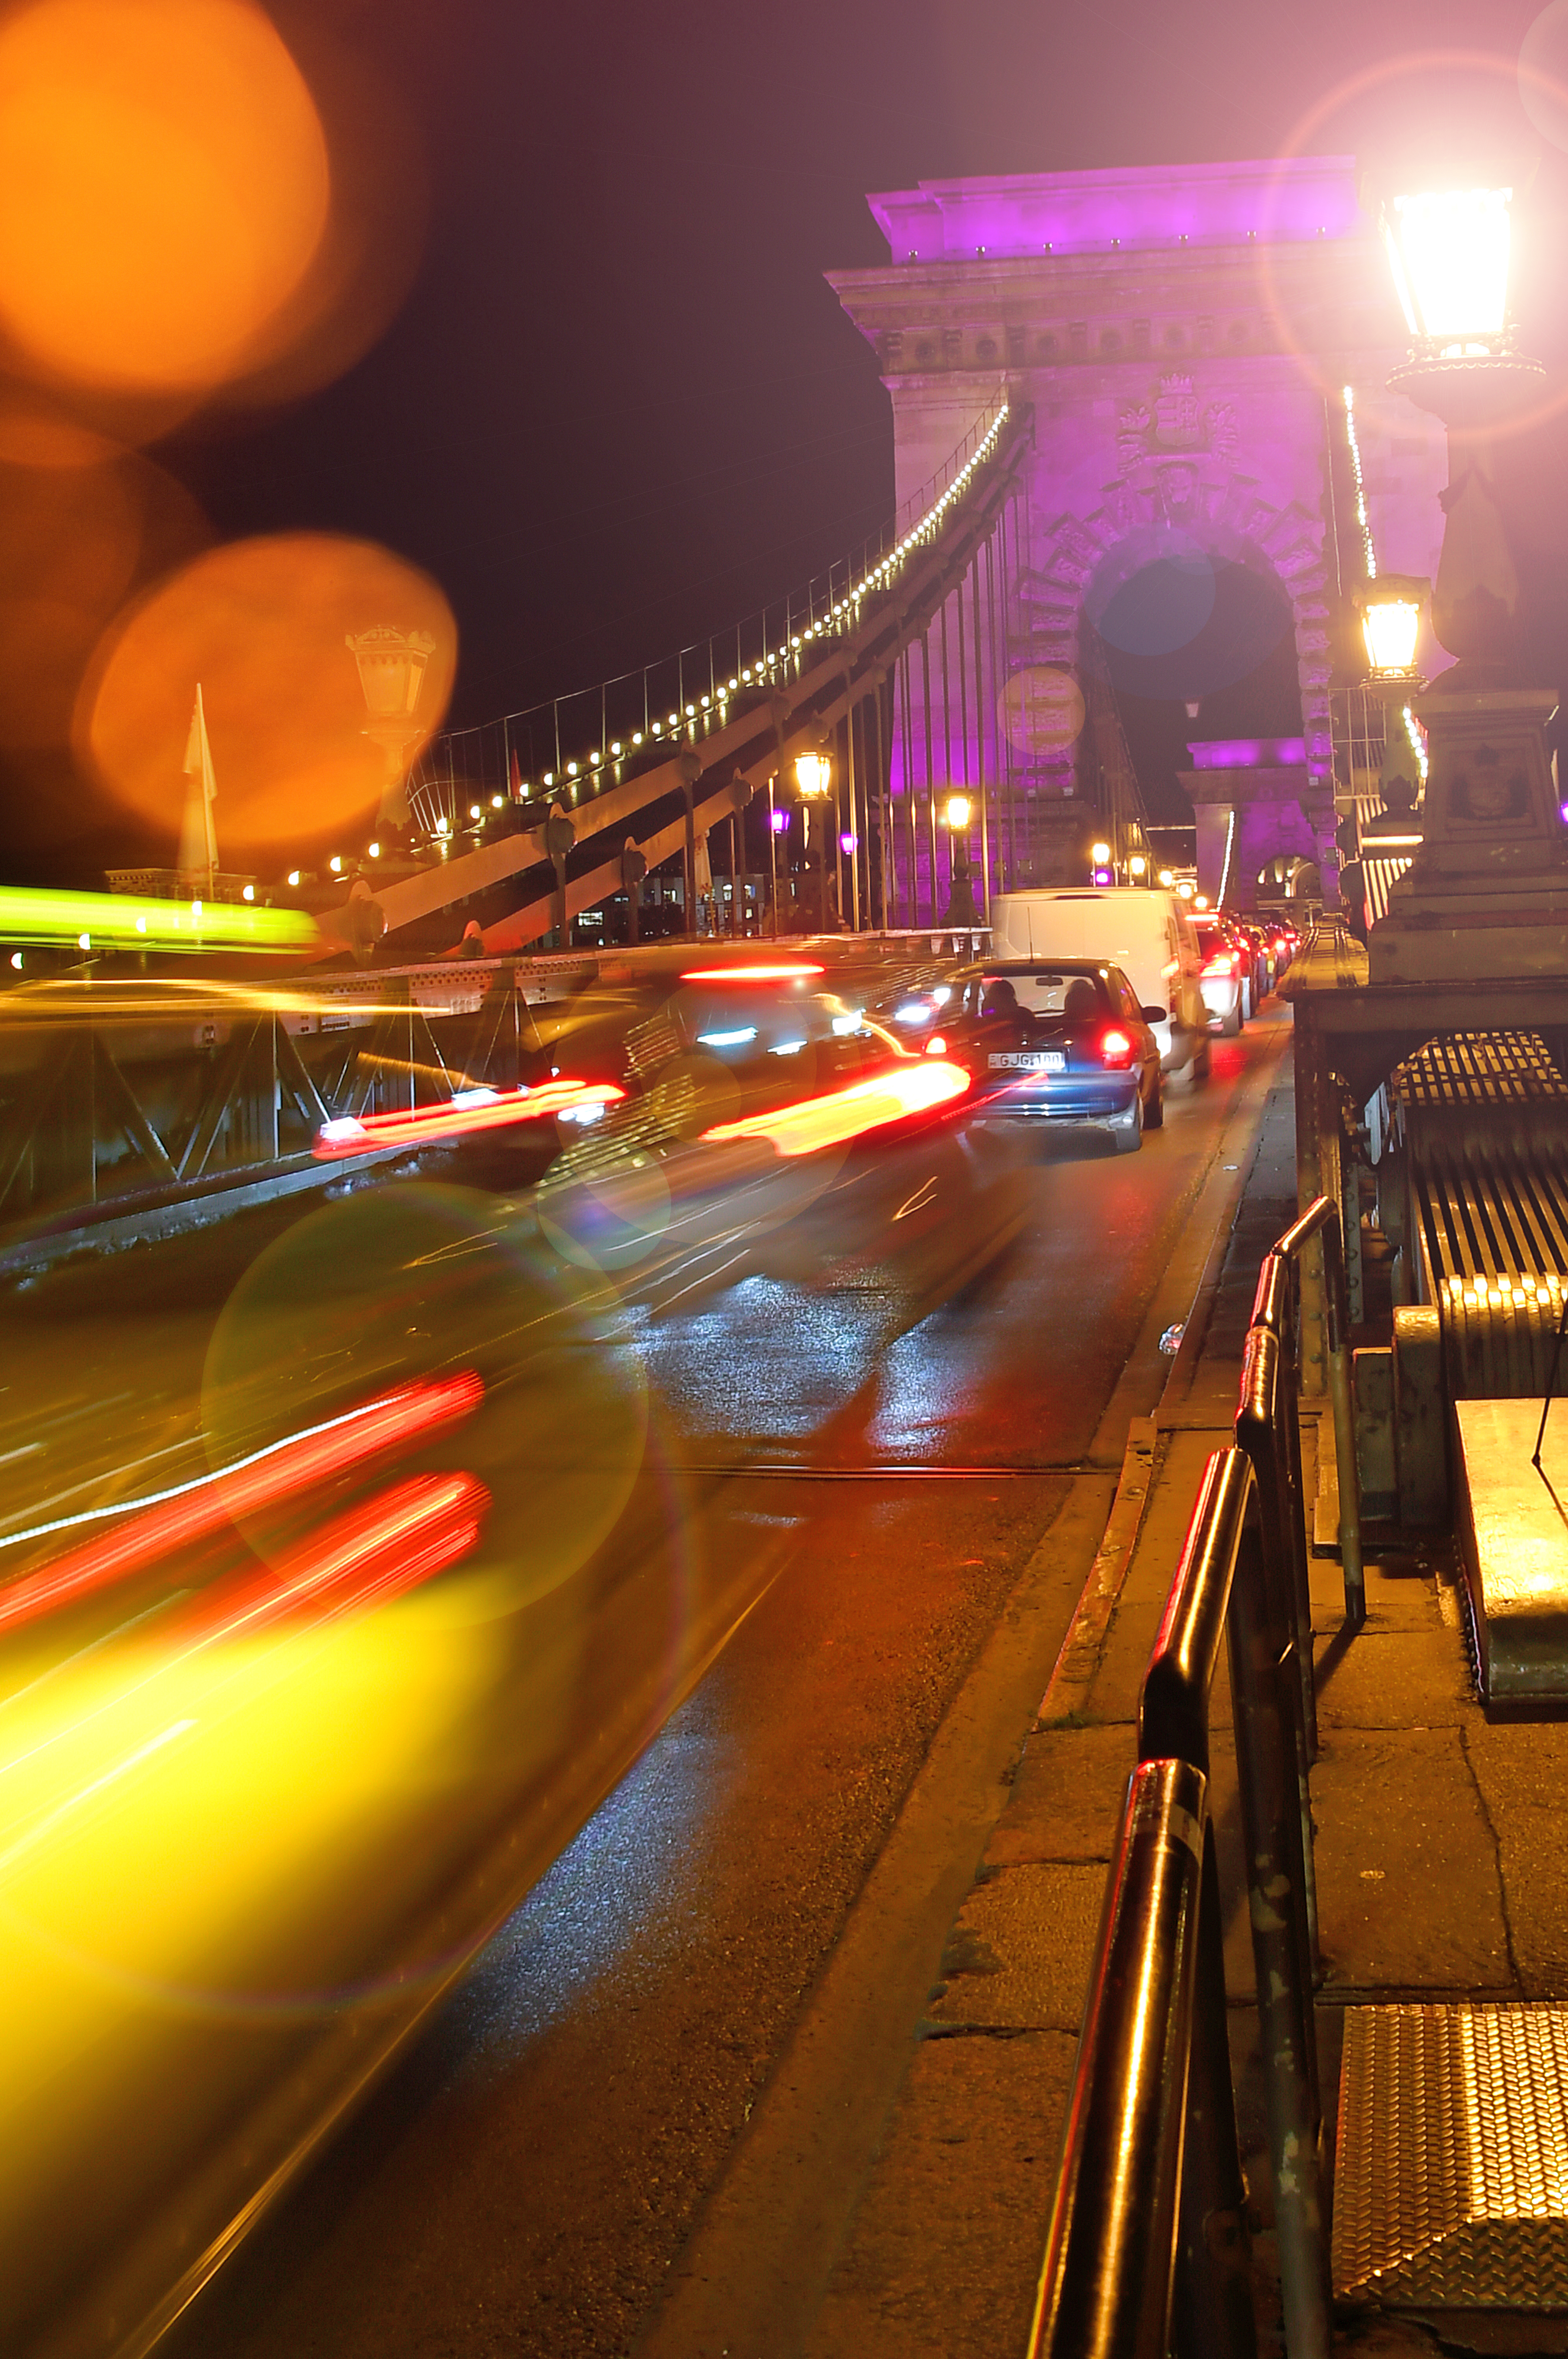
city, fast, light, speed, night, lights, background, road, motion, street, blur, trails, car, abstract, modern, traffic, business, urban, highway, transportation, blue, building, line, budapest, hungary, fast light, metropolitan area, yellow, reflection, urban area, lighting, metropolis, evening, cityscape, sky